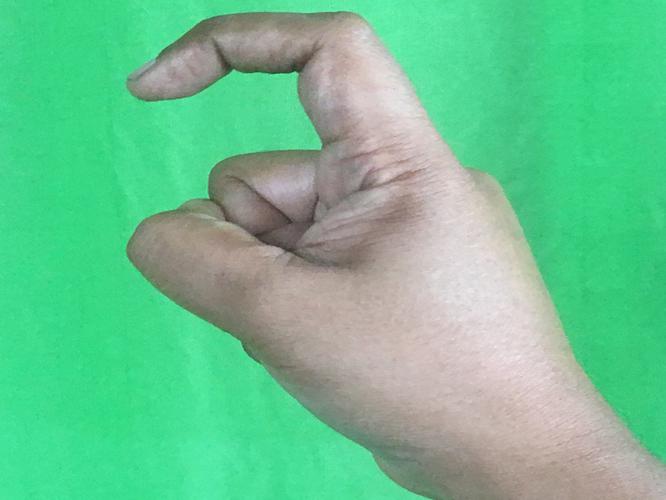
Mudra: Tamarachudam
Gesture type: single_hand